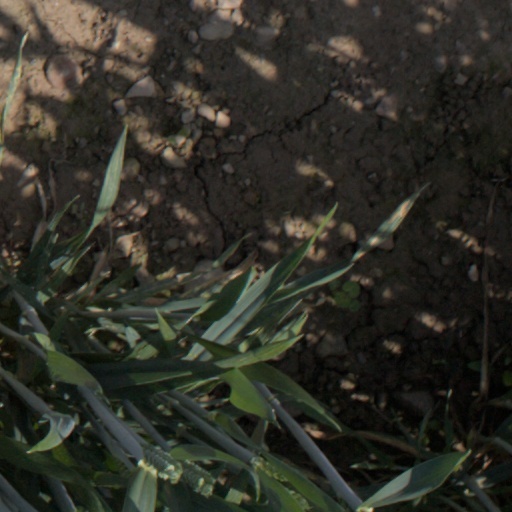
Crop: wheat